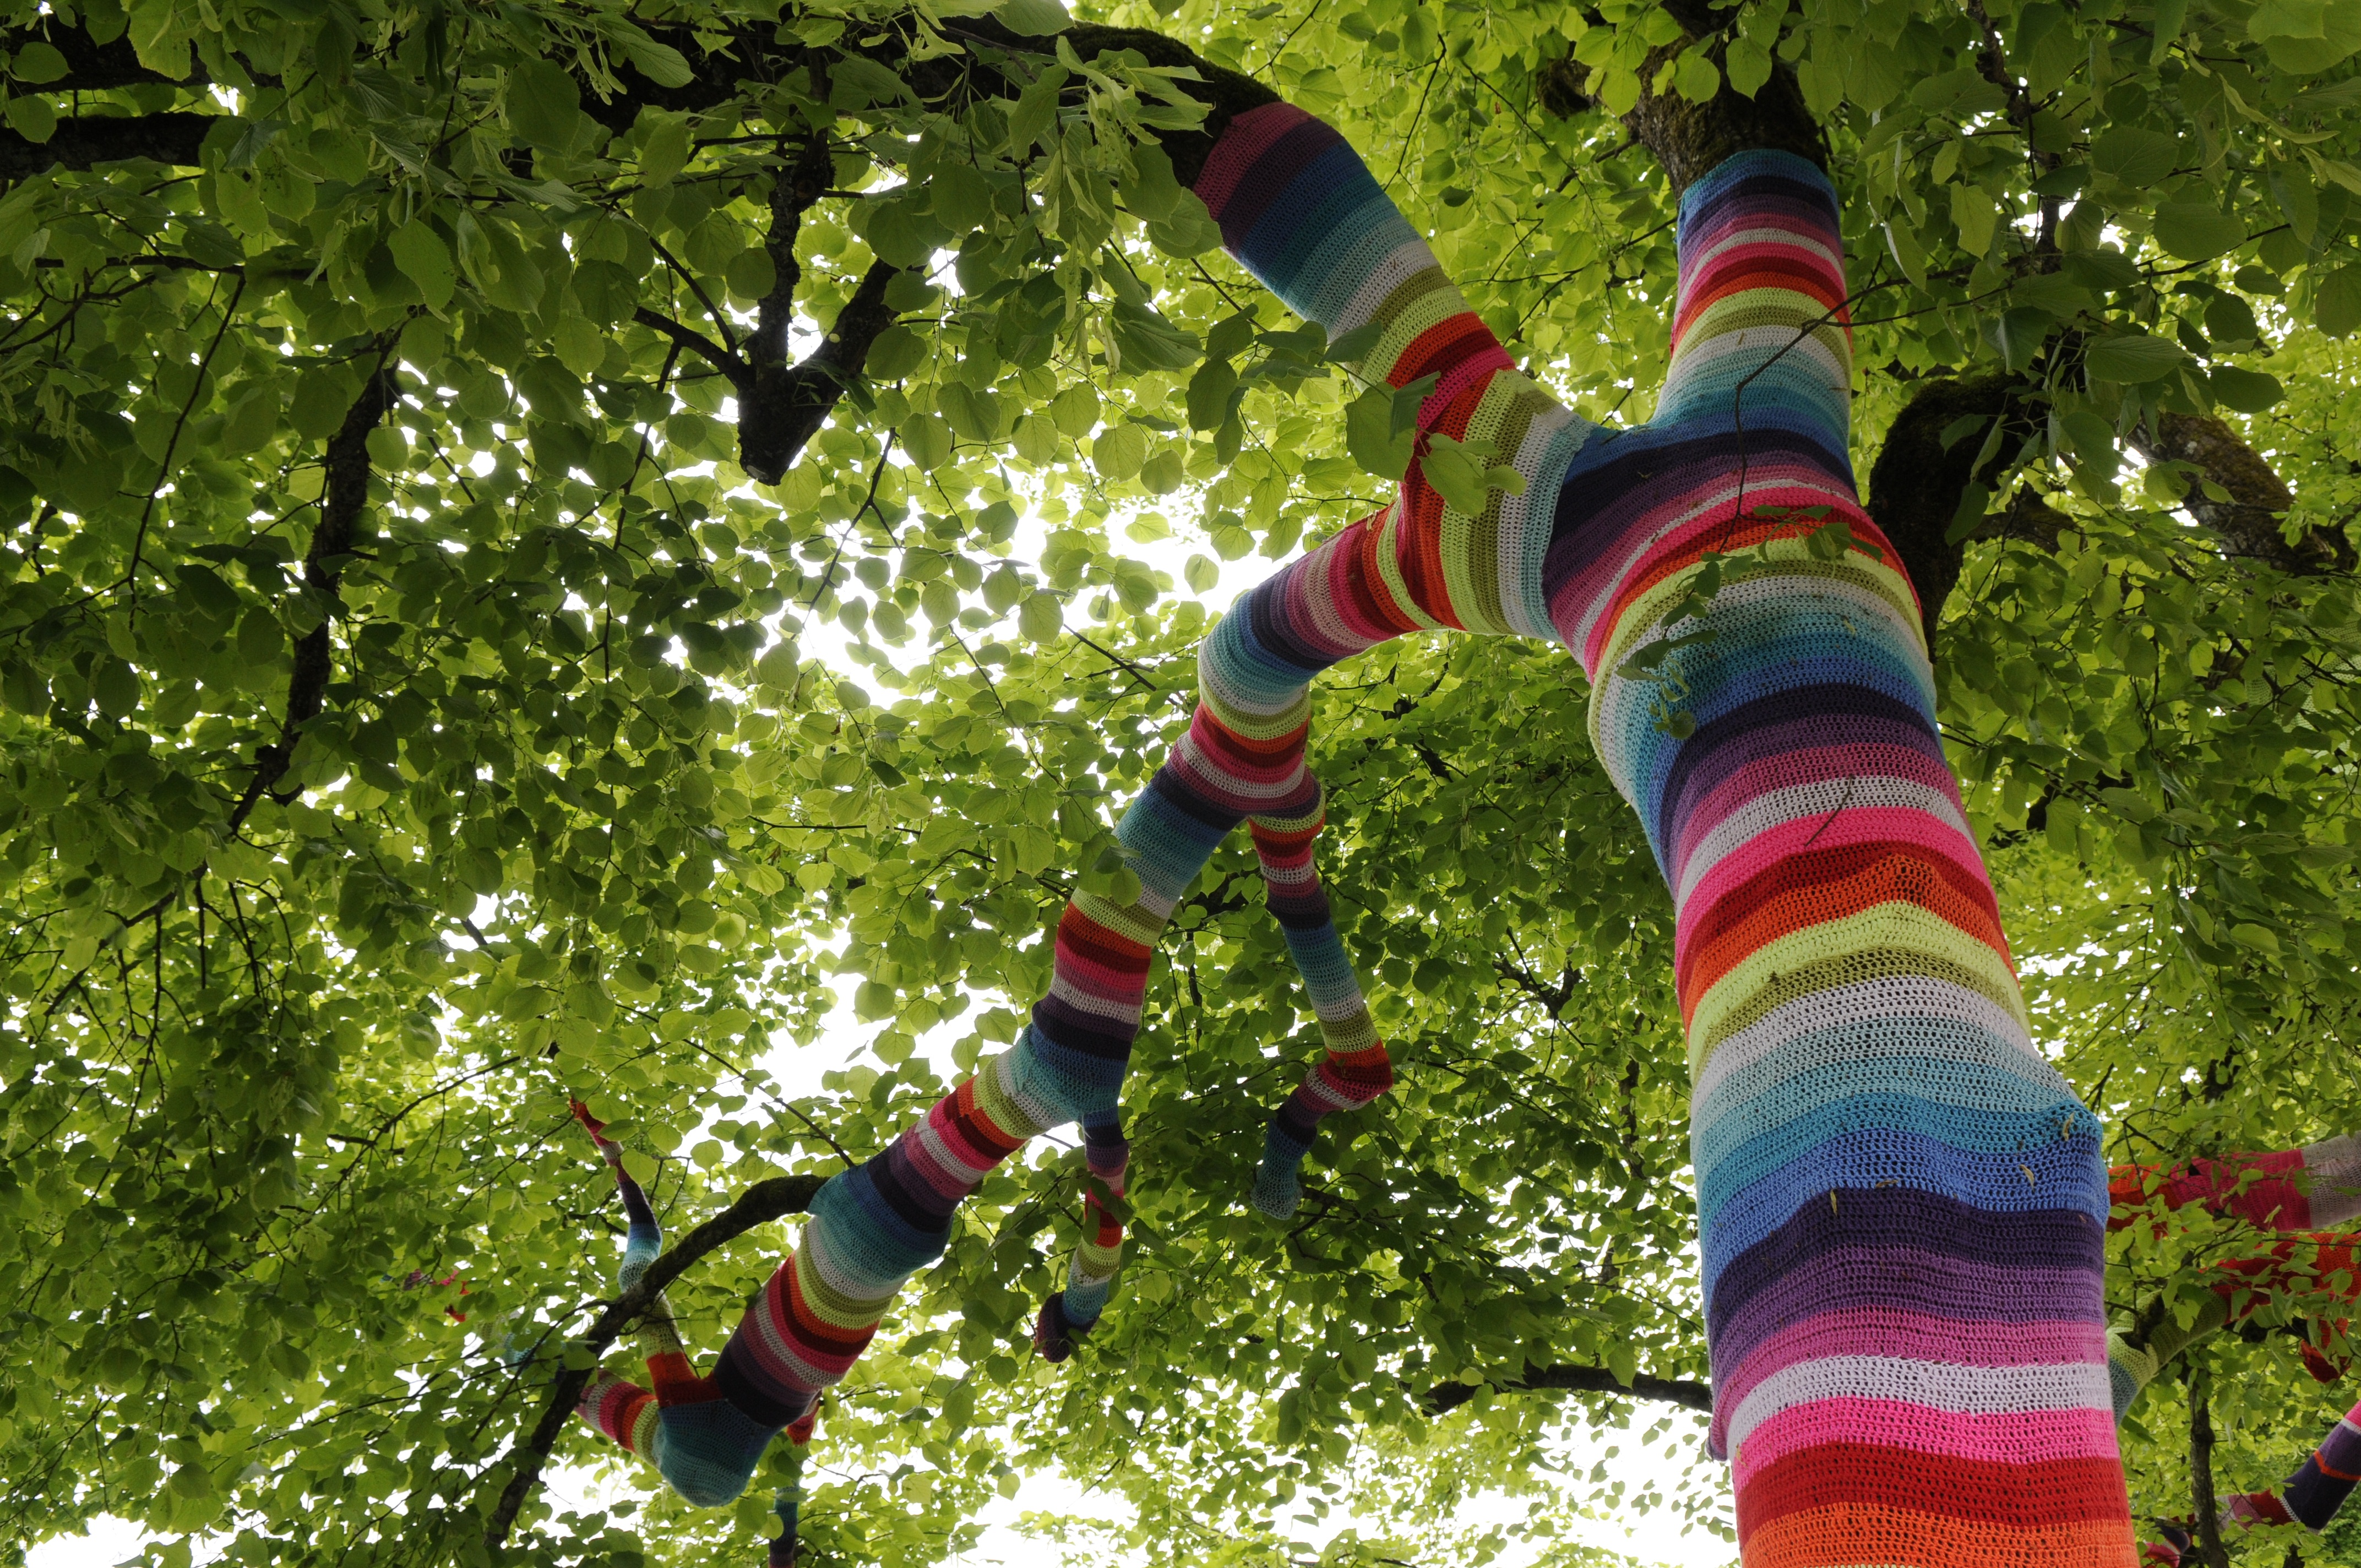
tree, flower, color, colorful, knit, crochet, promenade, lake constance, tree decoration, woody plant